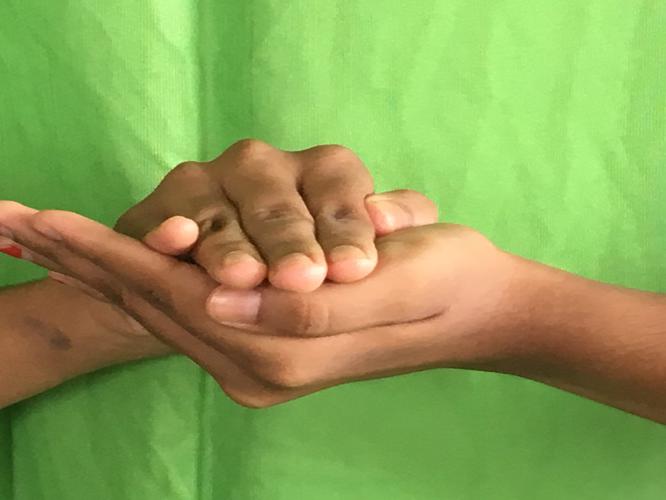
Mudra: Samputa
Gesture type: double_hand